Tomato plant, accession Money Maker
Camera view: bottom (45 deg); turntable rotation: 30 degrees
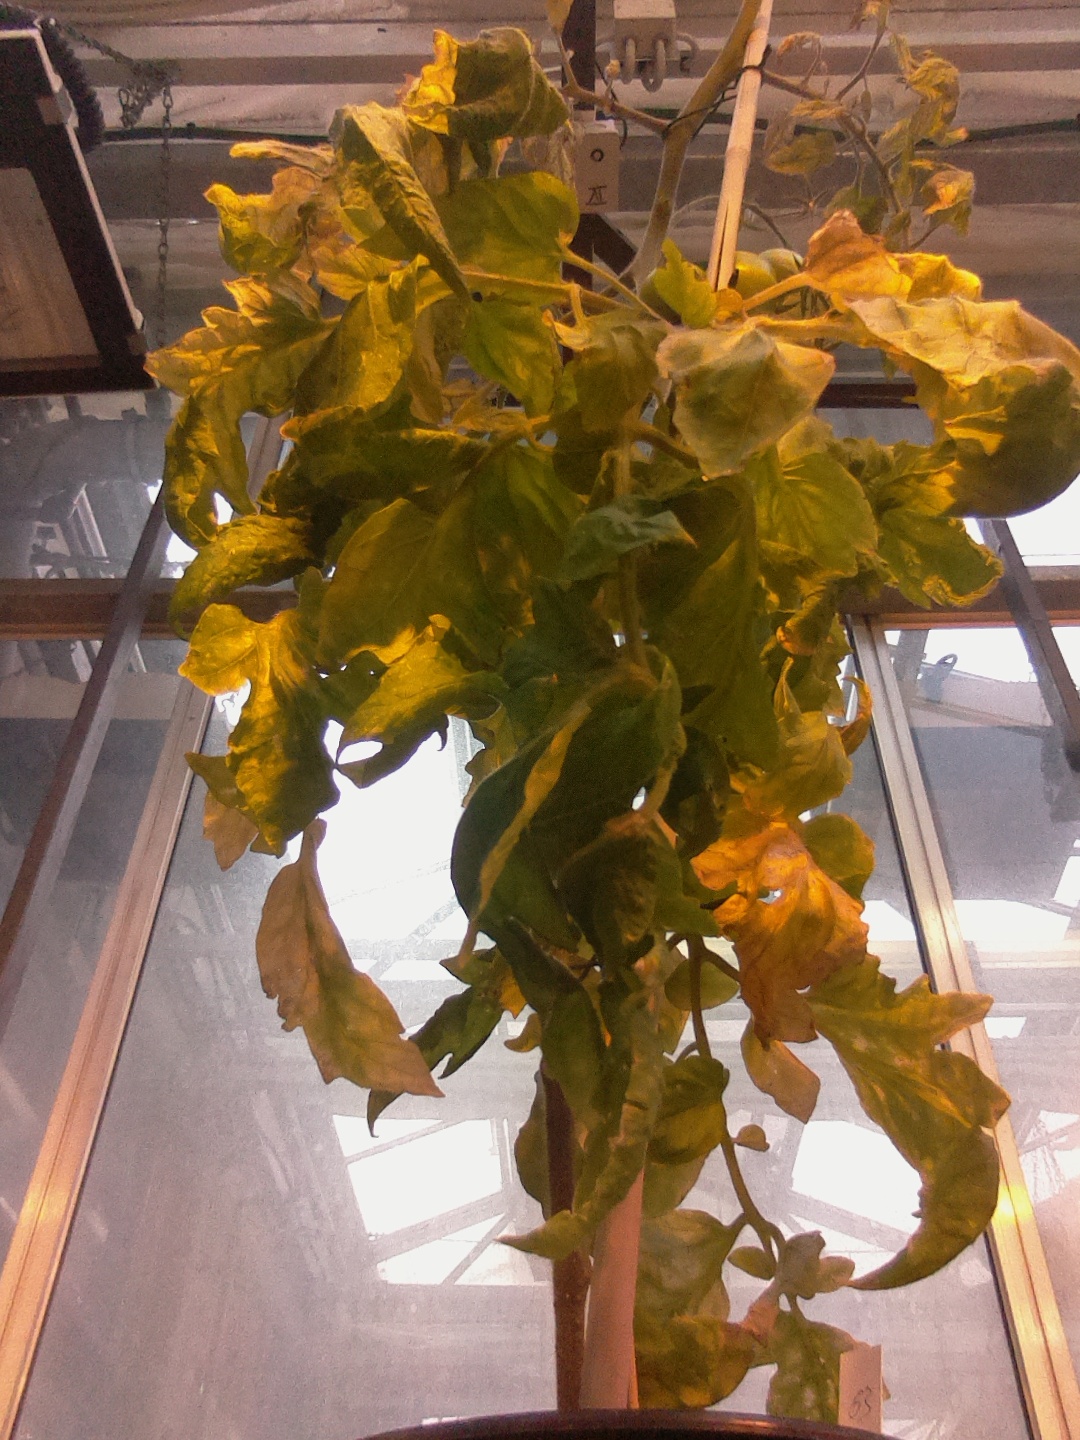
BBCH growth stage 83: 30%-40% of fruits show typical fully ripe color